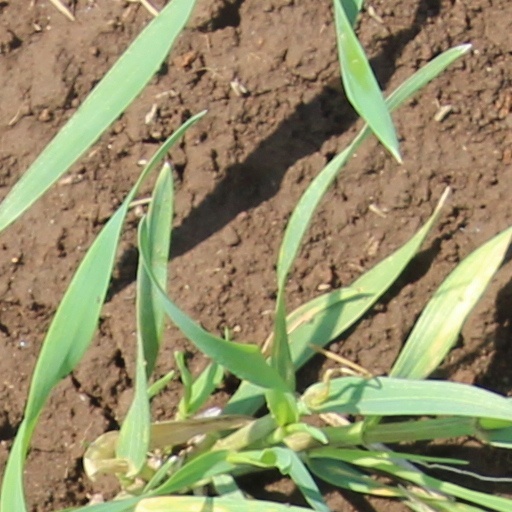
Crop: wheat